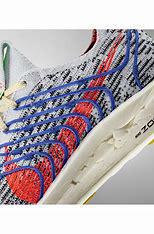
Brand: Nike
Model: Pegasus Turbo Next Nature